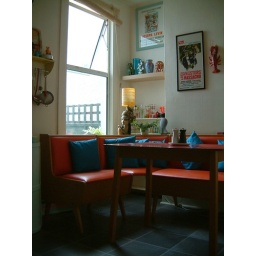
Our great seating unit in the dining room. (Note Bali girl lamp kitsching it up in the corner).